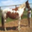
Label: horse